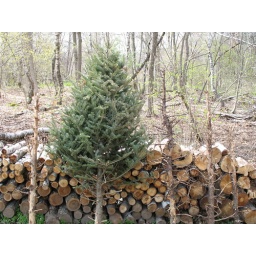
The green one is from 2008. I think they do something strange to trees in Canada. It's still fresh!